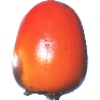
Label: Kaki 1